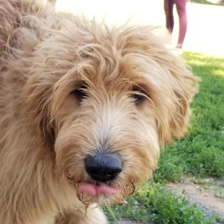
Label: animals